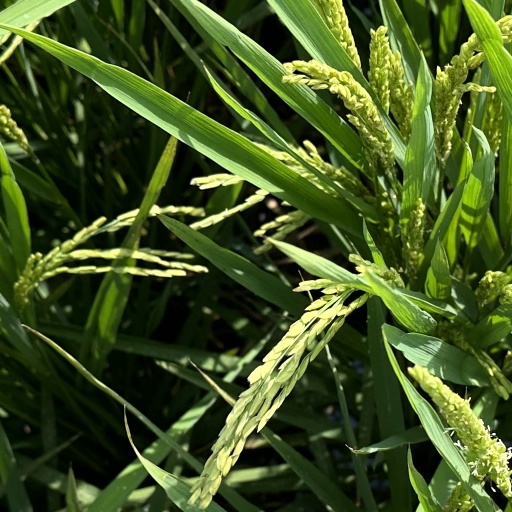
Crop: rice